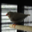
Label: bird